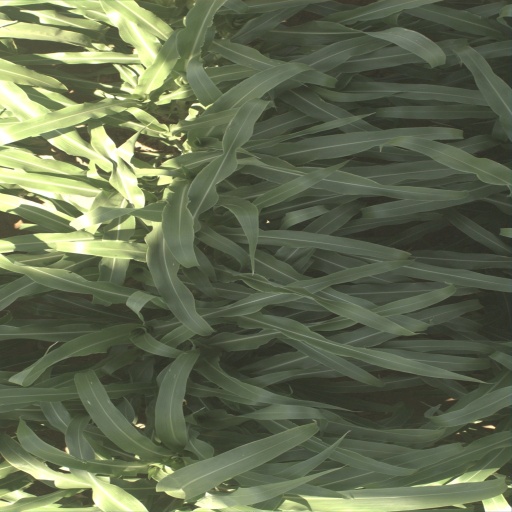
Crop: sorghum